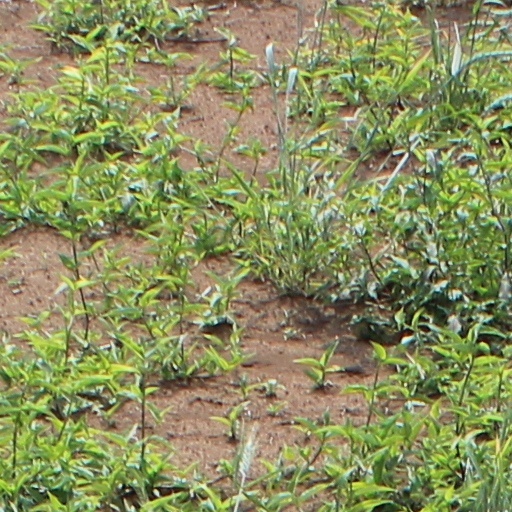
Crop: wheat